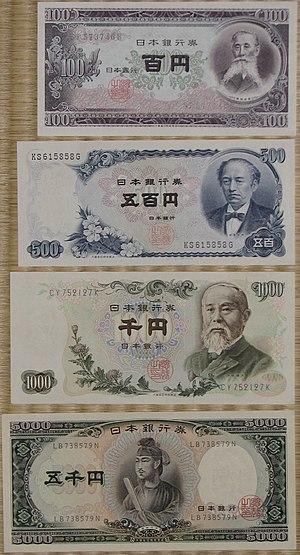
Photo des anciens billets de 100, 500, 1000 et 5000 yens (recto)
Le yen est la monnaie officielle du Japon.